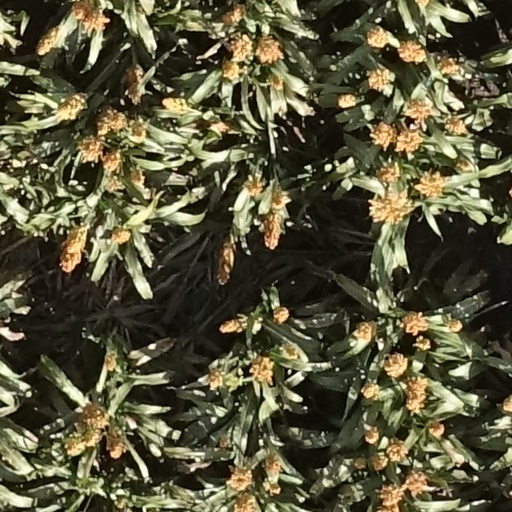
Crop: sorghum